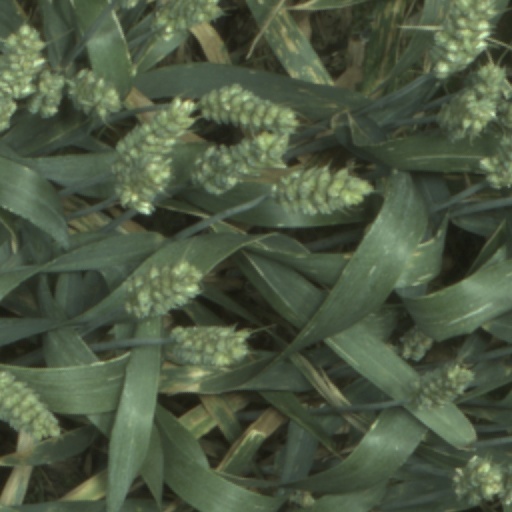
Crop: wheat